Colin Still

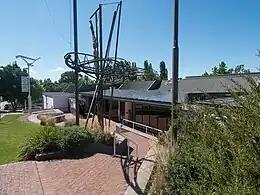
New England Regional Art Museum

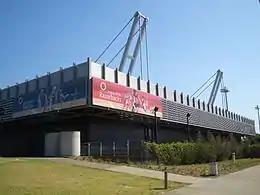
State Sports Centre

Colin Arthur Still ARAIA (13 March 19437 August 2017), was an Australian architect from Watsons Bay, in Sydney. As part of his involvement with the Australian Institute of Architects he served as a Vice President and Chair of the Environment Committee. As a landscape artist he was a finalist in several Wynne Prize exhibitions at the Art Gallery of New South Wales.